Tomorrow X Together

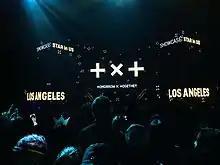
Tomorrow X Together debut showcase in Los Angeles.

On April 9, Tomorrow X Together announced their first overseas tour, a six-show debut showcase in six American cities—New York City, Chicago, Los Angeles, Dallas, Orlando, and Atlanta—over the course of two weeks, from May 9 to 24. Tickets to all shows sold out in less than 24 hours. Following their showcase in May, the band performed at the 2019 iHeartRadio Wango Tango music concert at Dignity Health Sports Park in Los Angeles on June 1.